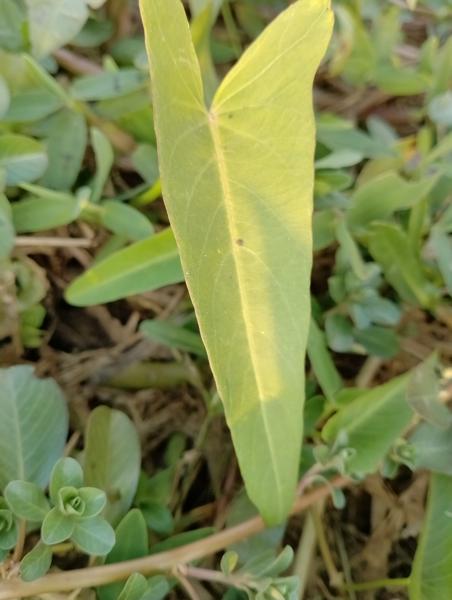
Weed species: Ipomoea aquatic